List of countries by tax rates

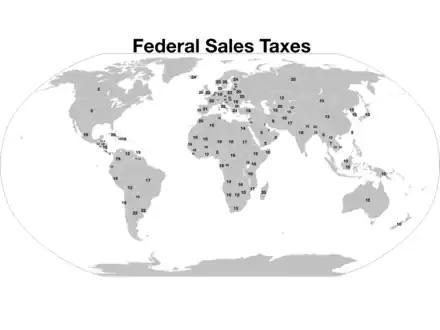
Map of the world showing national-level sales tax / VAT rates as of October 2019

A comparison of tax rates by countries is difficult and somewhat subjective, as tax laws in most countries are extremely complex and the tax burden falls differently on different groups in each country and sub-national unit. The list focuses on the main types of taxes: corporate tax, individual income tax, capital gains tax, wealth tax (excl. property tax), property tax, inheritance tax and sales tax (incl. VAT and GST).